Office of the Chief Archivist of Lithuania

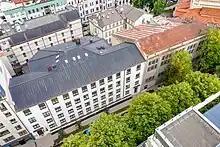
Headquarters

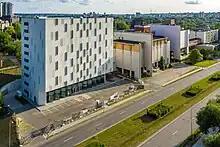
Archive complexes

The Office of the Chief Archivist of Lithuania is a government agency in Lithuania, which participates in the shaping of national policy in the field of management and use of documents and archives, as well as implements this policy, supports the Chief Archivist of Lithuania in the carrying-out of state administration of the field of documents and archives.